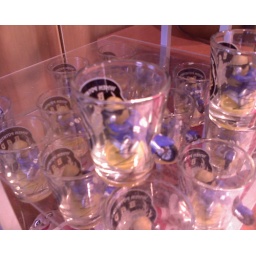
Potato riding a motorcycle in a shot glass